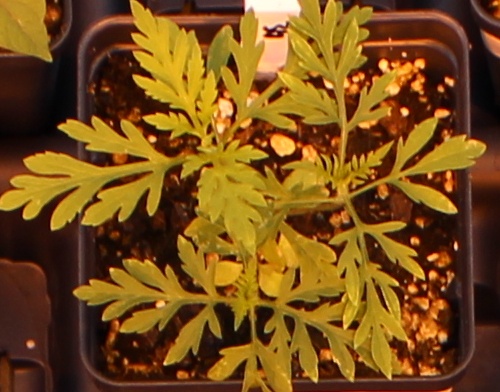
Label: Ragweed